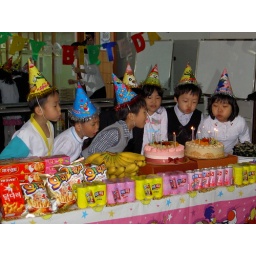
Linda on the end in the pink hat is a sweet girl in my Duke class.